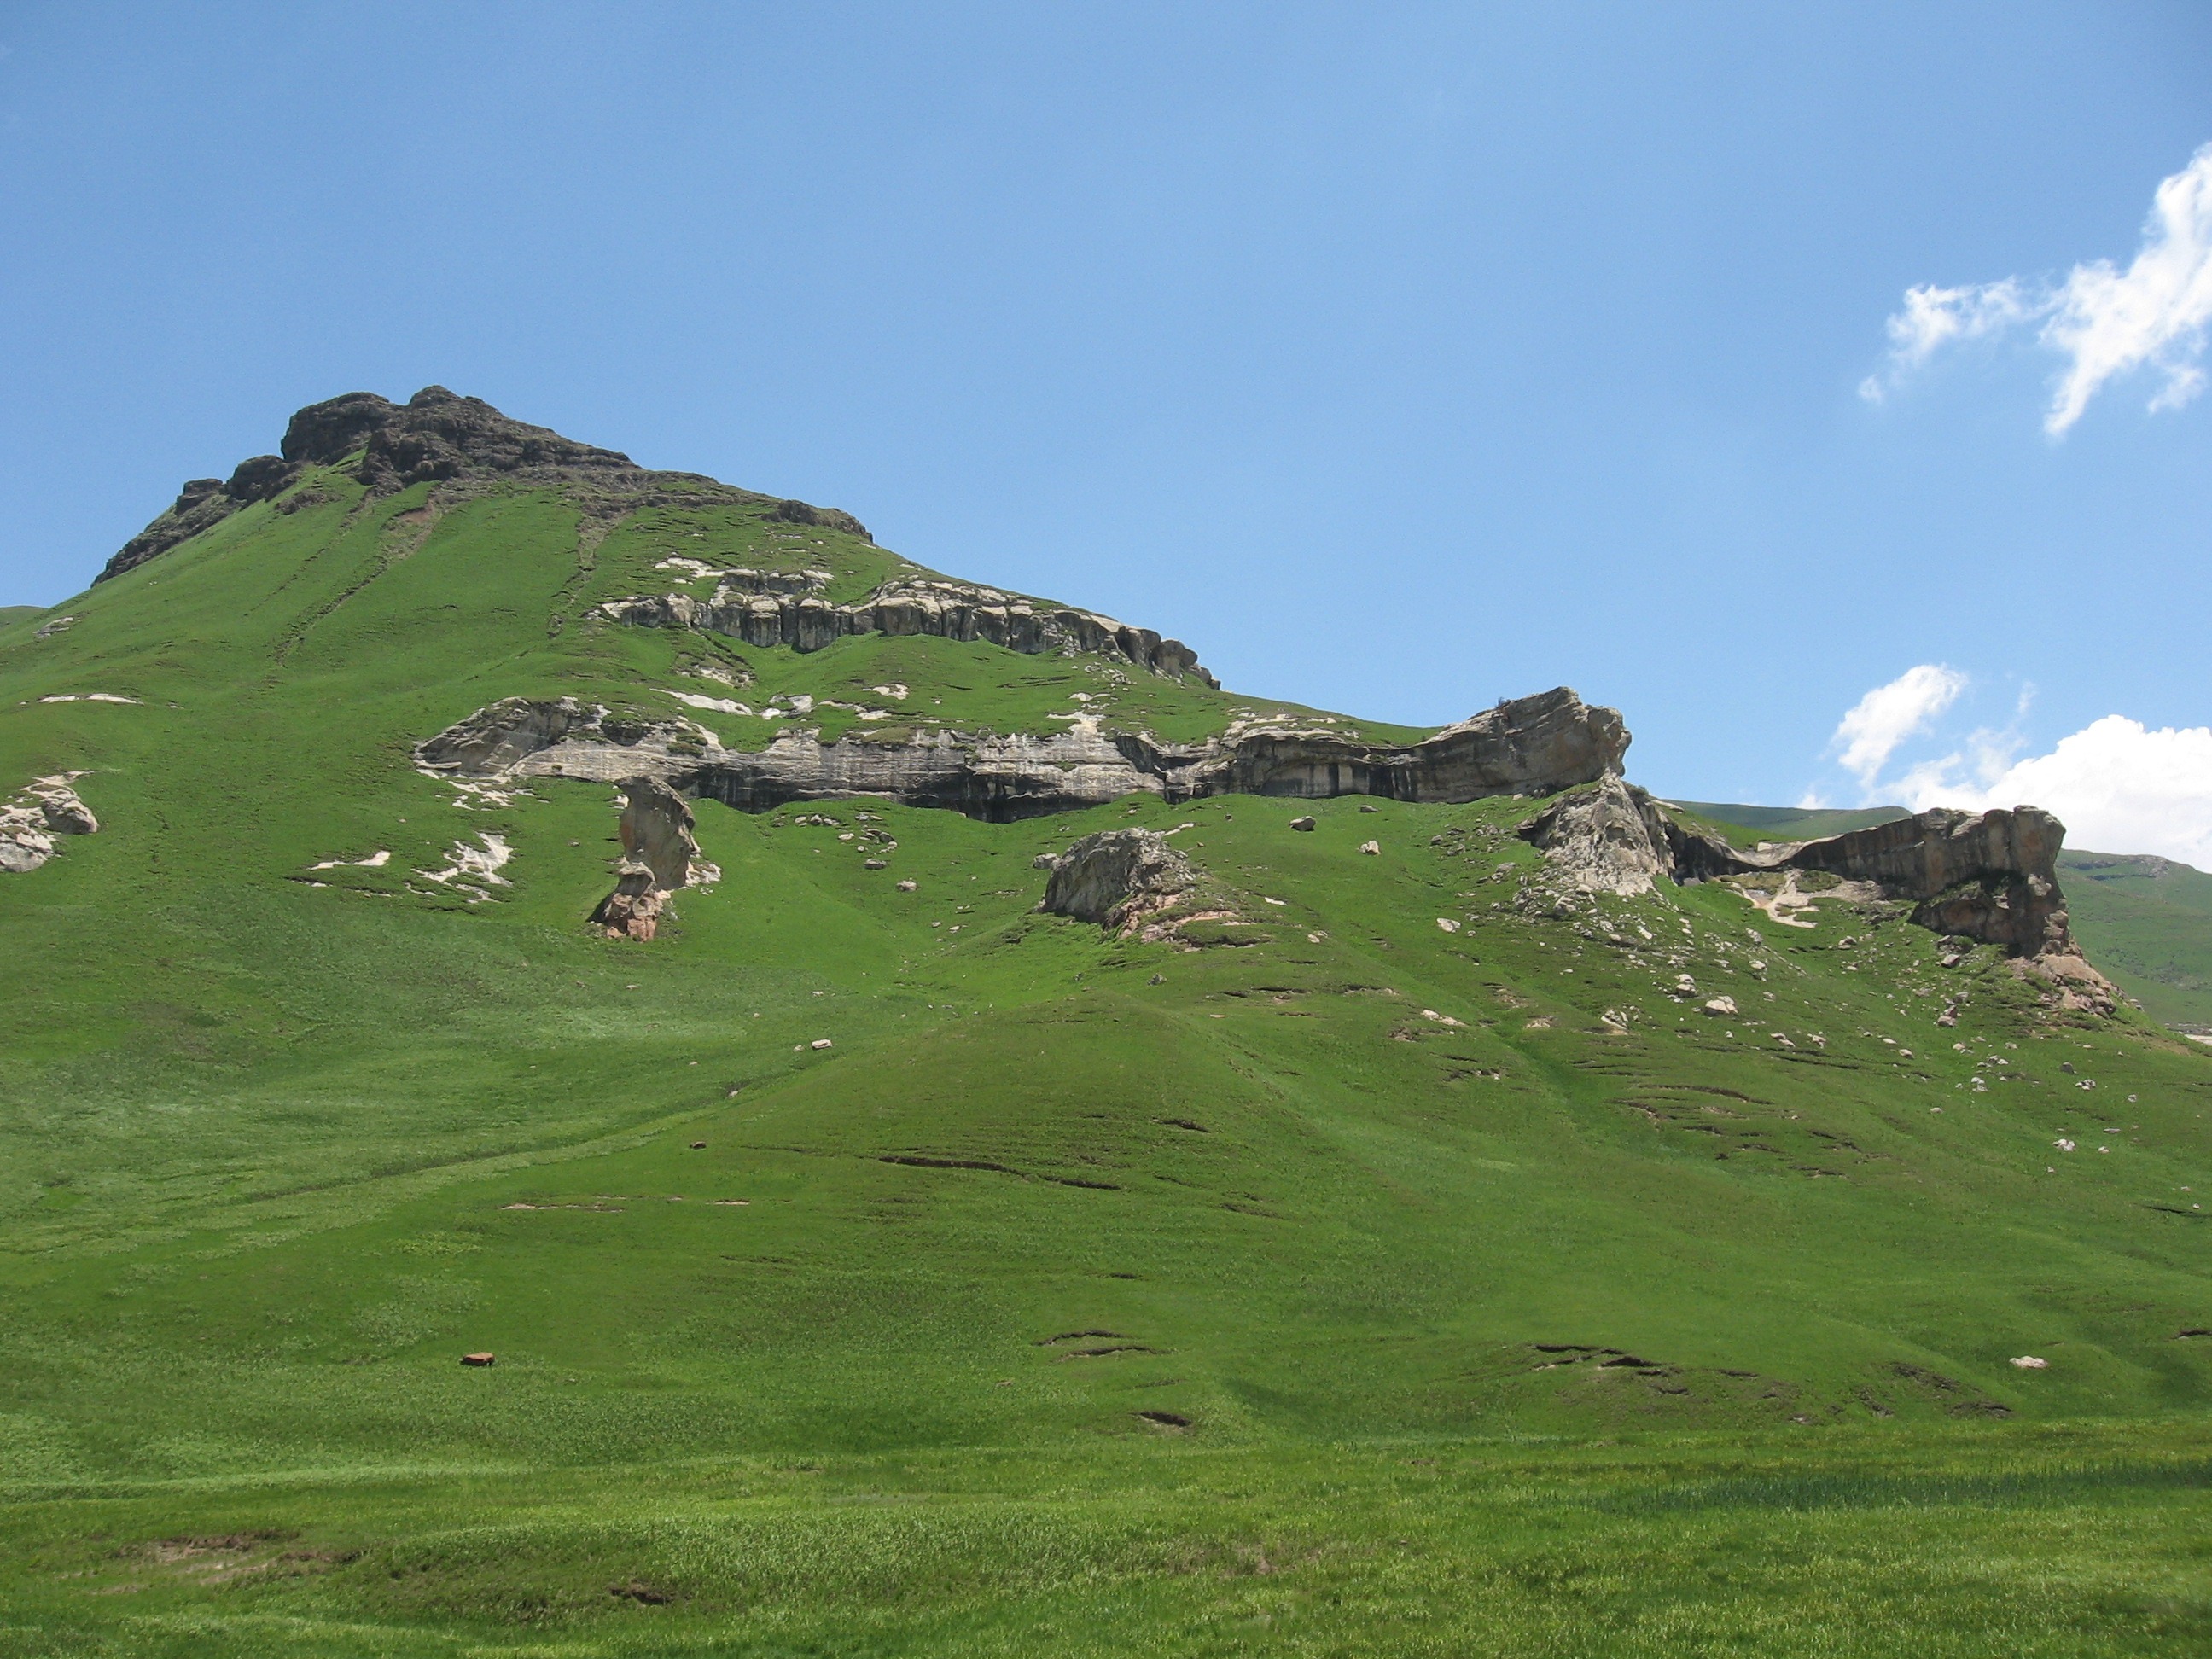
landscape, sea, coast, nature, grass, outdoor, wilderness, mountain, sky, meadow, hill, land, mountain range, cliff, wild, environment, green, tranquil, scenic, pasture, natural, scenery, highland, terrain, ridge, plain, summit, alps, grassland, plateau, fell, cape, rural area, landform, geographical feature, mountainous landforms